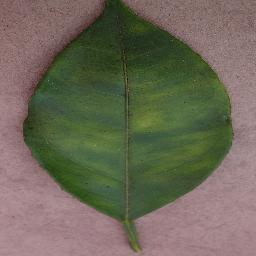
Label: Orange___Haunglongbing_(Citrus_greening)